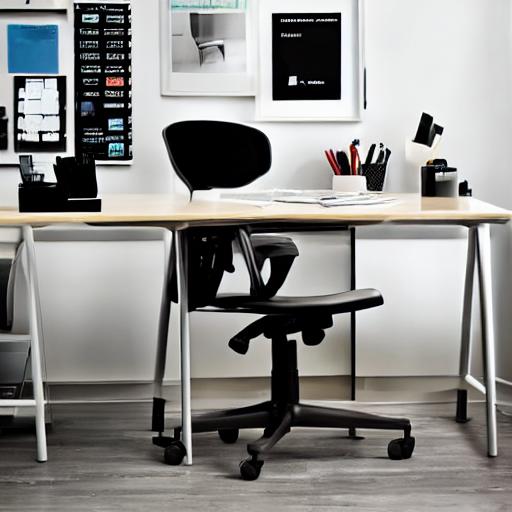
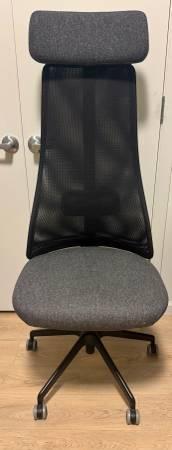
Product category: items_chair
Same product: no